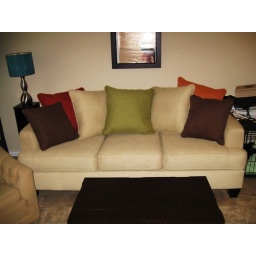
Bought in August 2008Hasn't been used much.Extra big green pillow like the one pictured. Excellent condition.Paid: $500Asking:$300